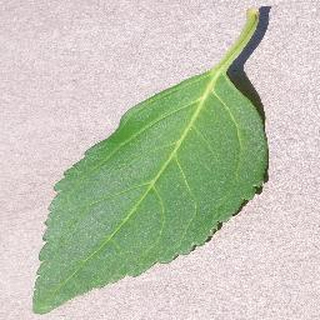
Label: healthy_cherry